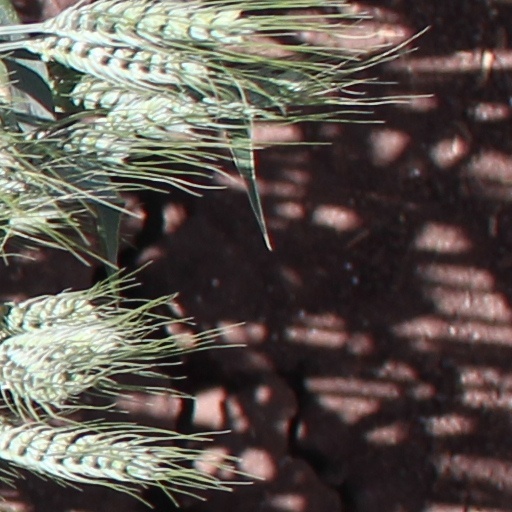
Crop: wheat